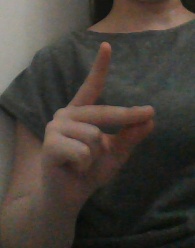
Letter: ta